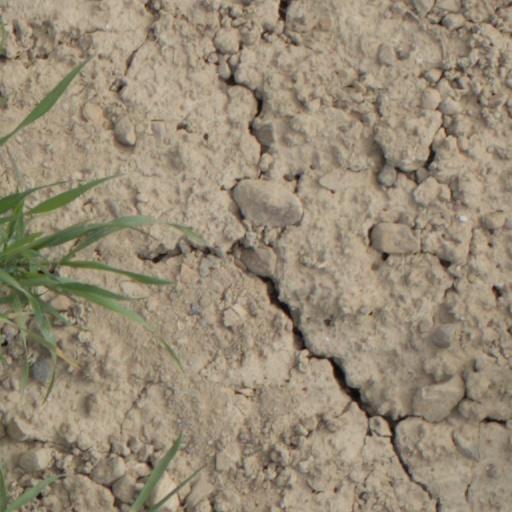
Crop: wheat